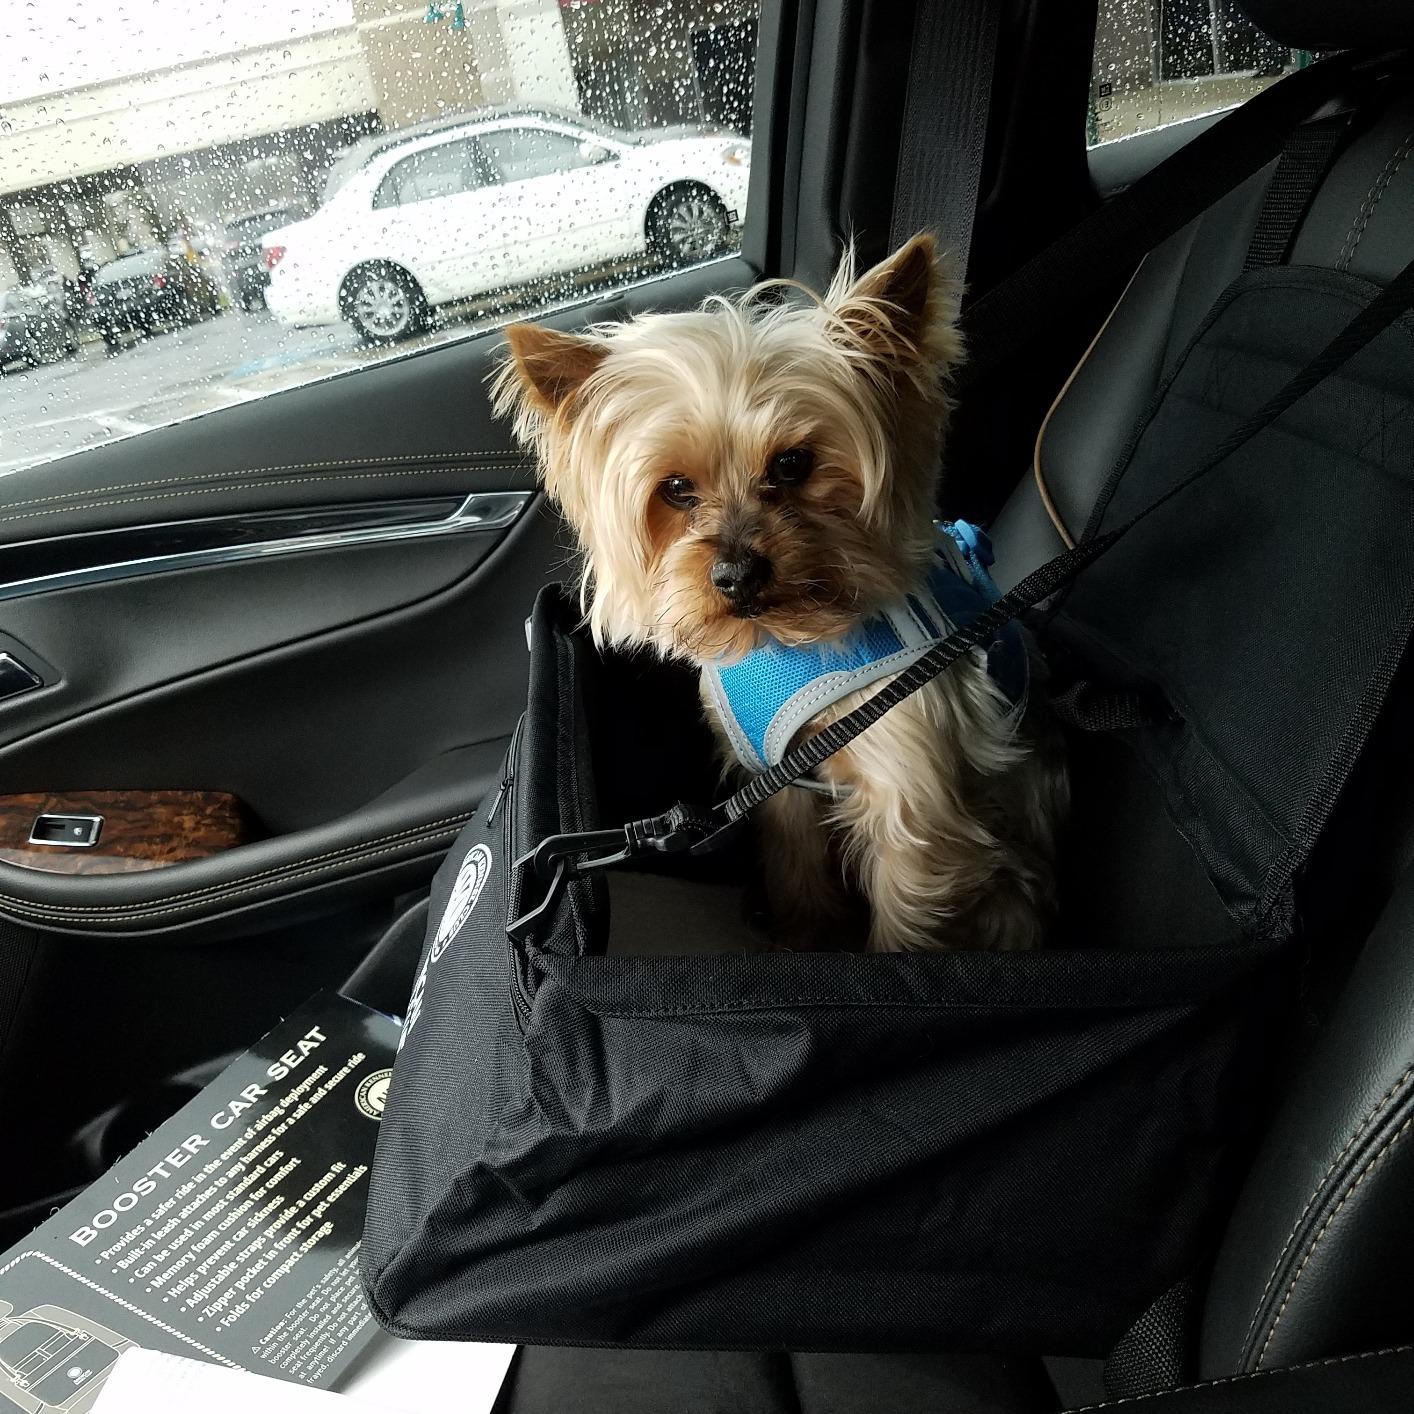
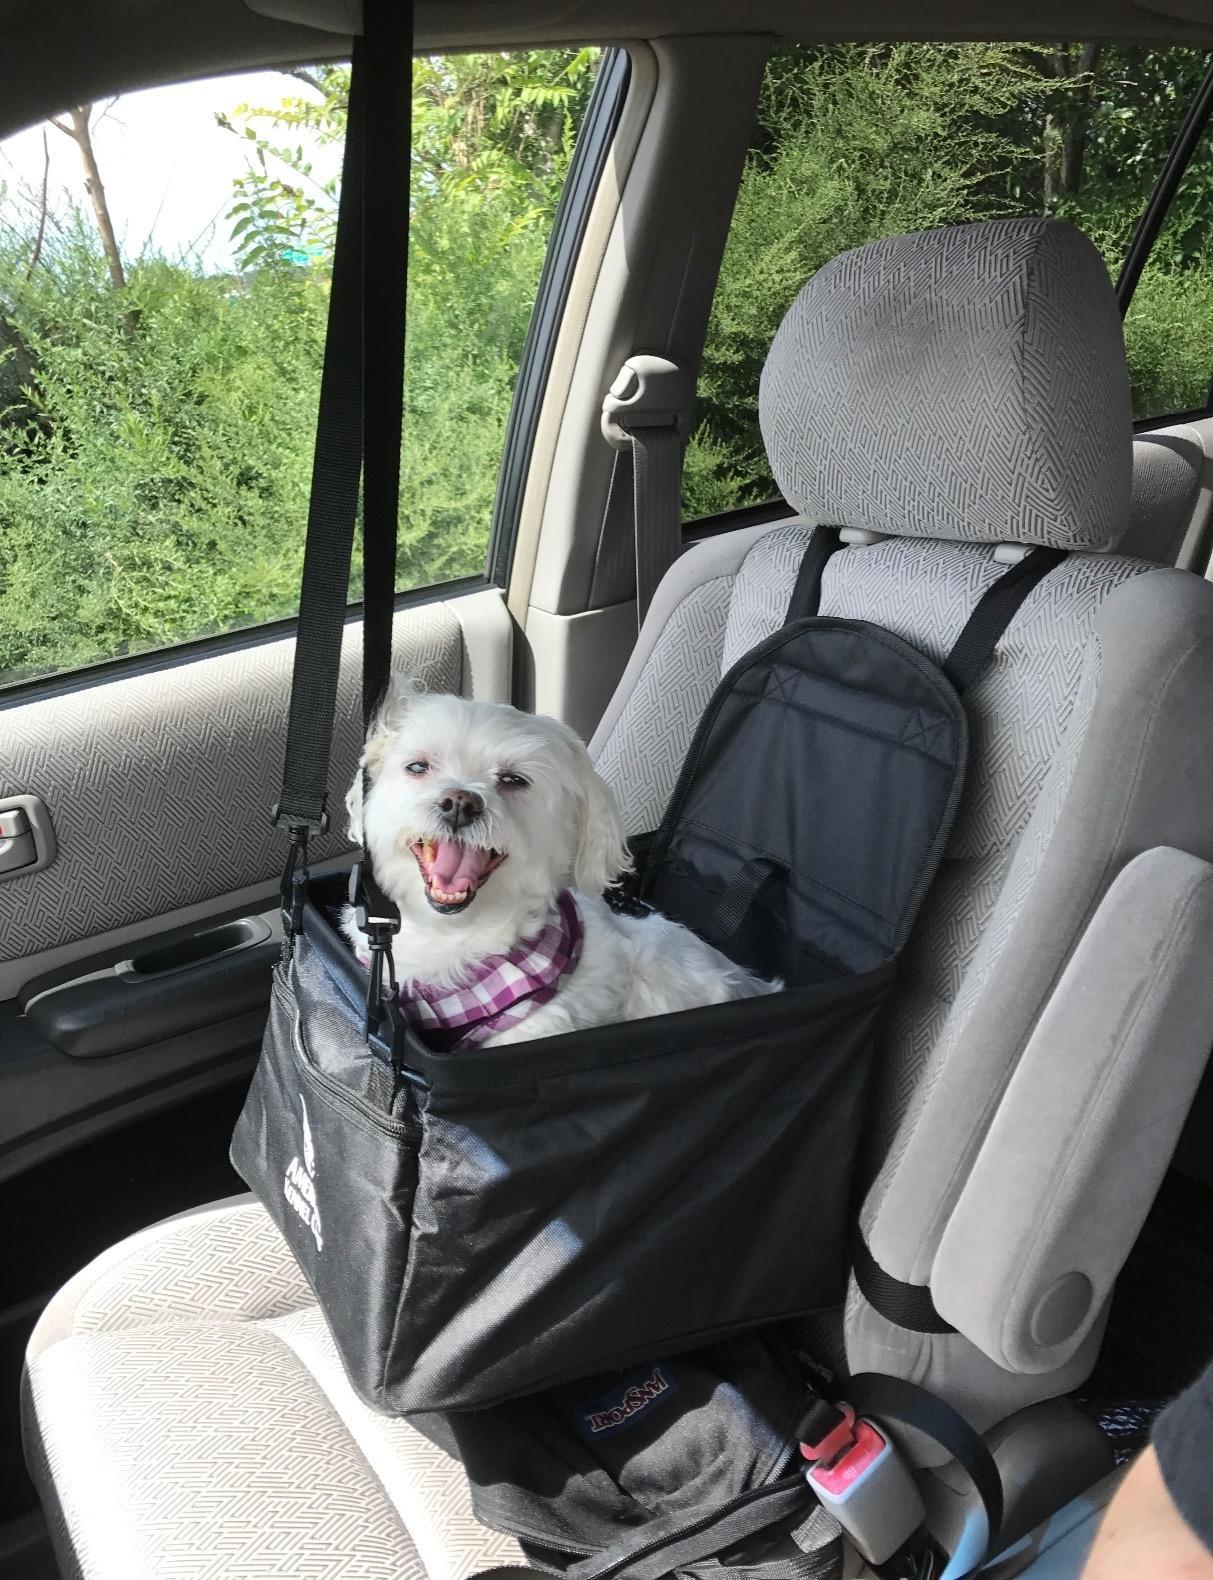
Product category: items_kennel
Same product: yes